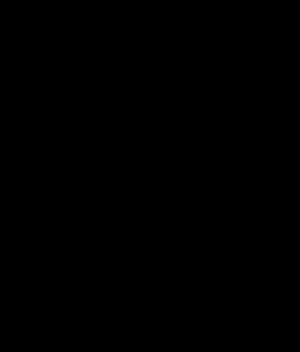
Le poly(N-isopropylacrylamide) est un polymère thermosensible qui en milieu aqueux subit une transition réversible autour de 32 °C. Sous cette température critique inférieure de solubilité, il est hydrophile et gonflé ; au-delà, il devient hydrophobe et se recroqueville. Il est possible d'ajuster la LCST en combinant le NIPAM à d'autres monomères, en réalisant une copolymérisation. Le comportement original du PNIPAM en fait un polymère étudié pour de nombreuses applications. En optique, on envisage des applications telles que le filtrage et le réglage de longueur d'onde. Le principal domaine d'application du PNIPAM est celui des sciences du vivant ; le polymère est souvent conjugué à des objets biologiques pour les rendre thermosensibles ; il est ainsi possible de réaliser des immuno-tests utilisant la précipitation par affinité basée sur un bioconjugué de PNIPAM. Le PNIPAM est aussi utilisé comme coque autour de solutés, pour des applications en administration de médicaments. Les couches de PNIPAM, hydrophobes à la température du corps humain, servent également de supports de culture de cellules et permettent une libération douce sans digestion enzymatique.